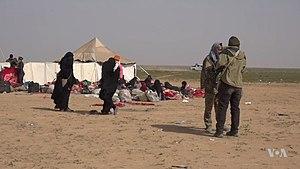
Femmes et enfants de l'Etat islamique dans le camp de réfugiés d'al-Hol, contrôlé par les Forces démocratiques syriennes, 11 mars 2019.
Al-Hol, également orthographié al-Howl et al-Houl, est une ville dans le gouvernorat d'Hassaké, dans le nord-est de la Syrie.